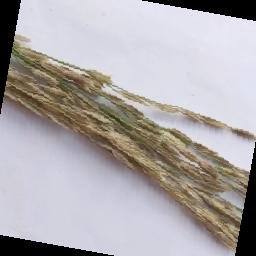
Label: Rice___Neck_Blast